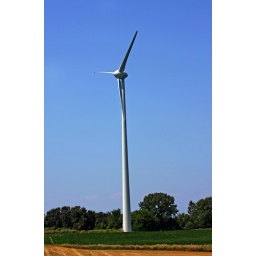
windmill against blue sky in Canada, Ontario